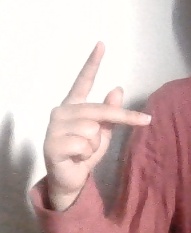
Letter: dha